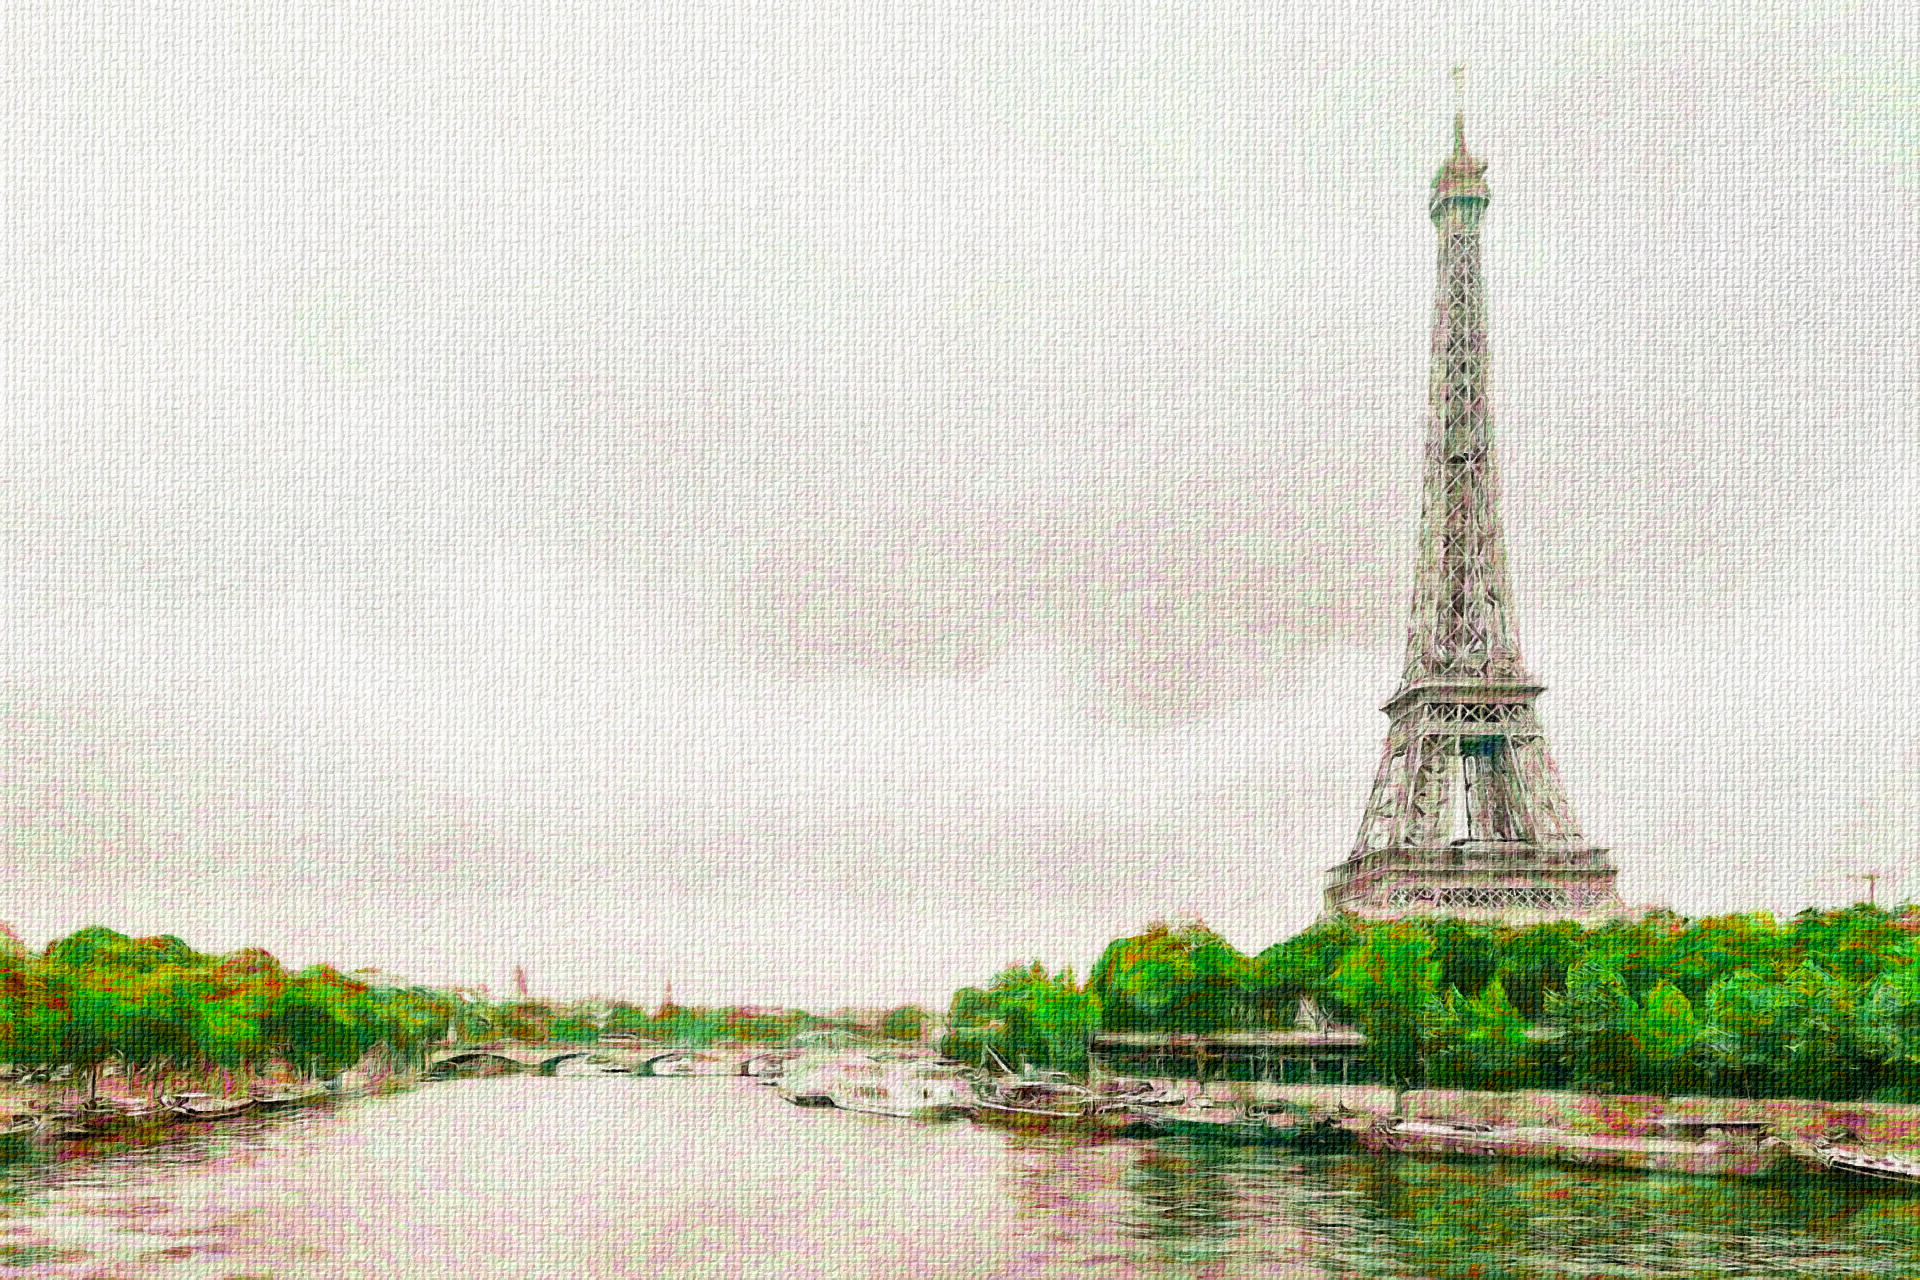
painting, water, tower, sky, cloud, skyscraper, building, paint, tree, art, plant, urban design, city, cityscape, illustration, symmetry, drawing, spire, watercolor paint, landscape, lake, steeple, visual arts, monument, natural landscape, artwork, paper product, sketch, reflection, wonders of the world, national historic landmark, tourist attraction